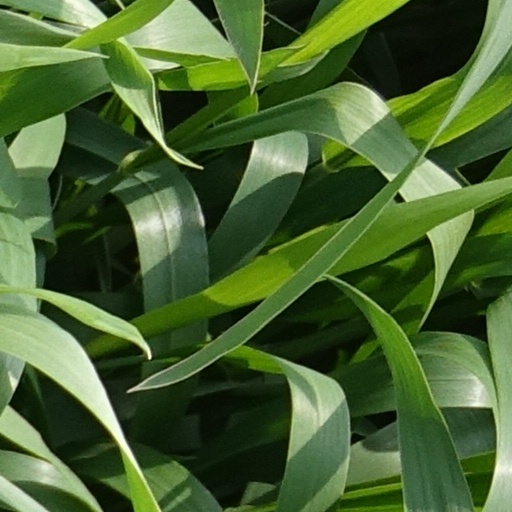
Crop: wheat